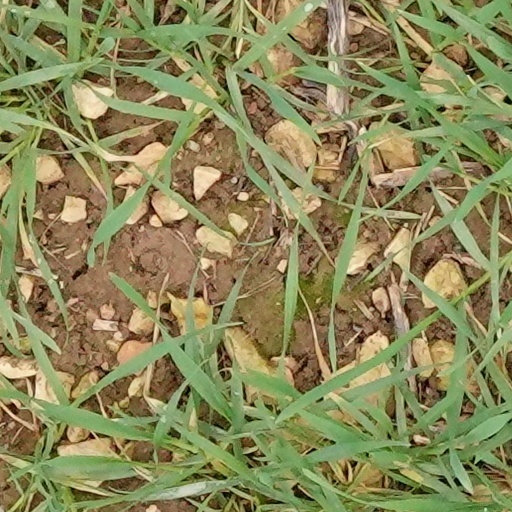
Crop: wheat